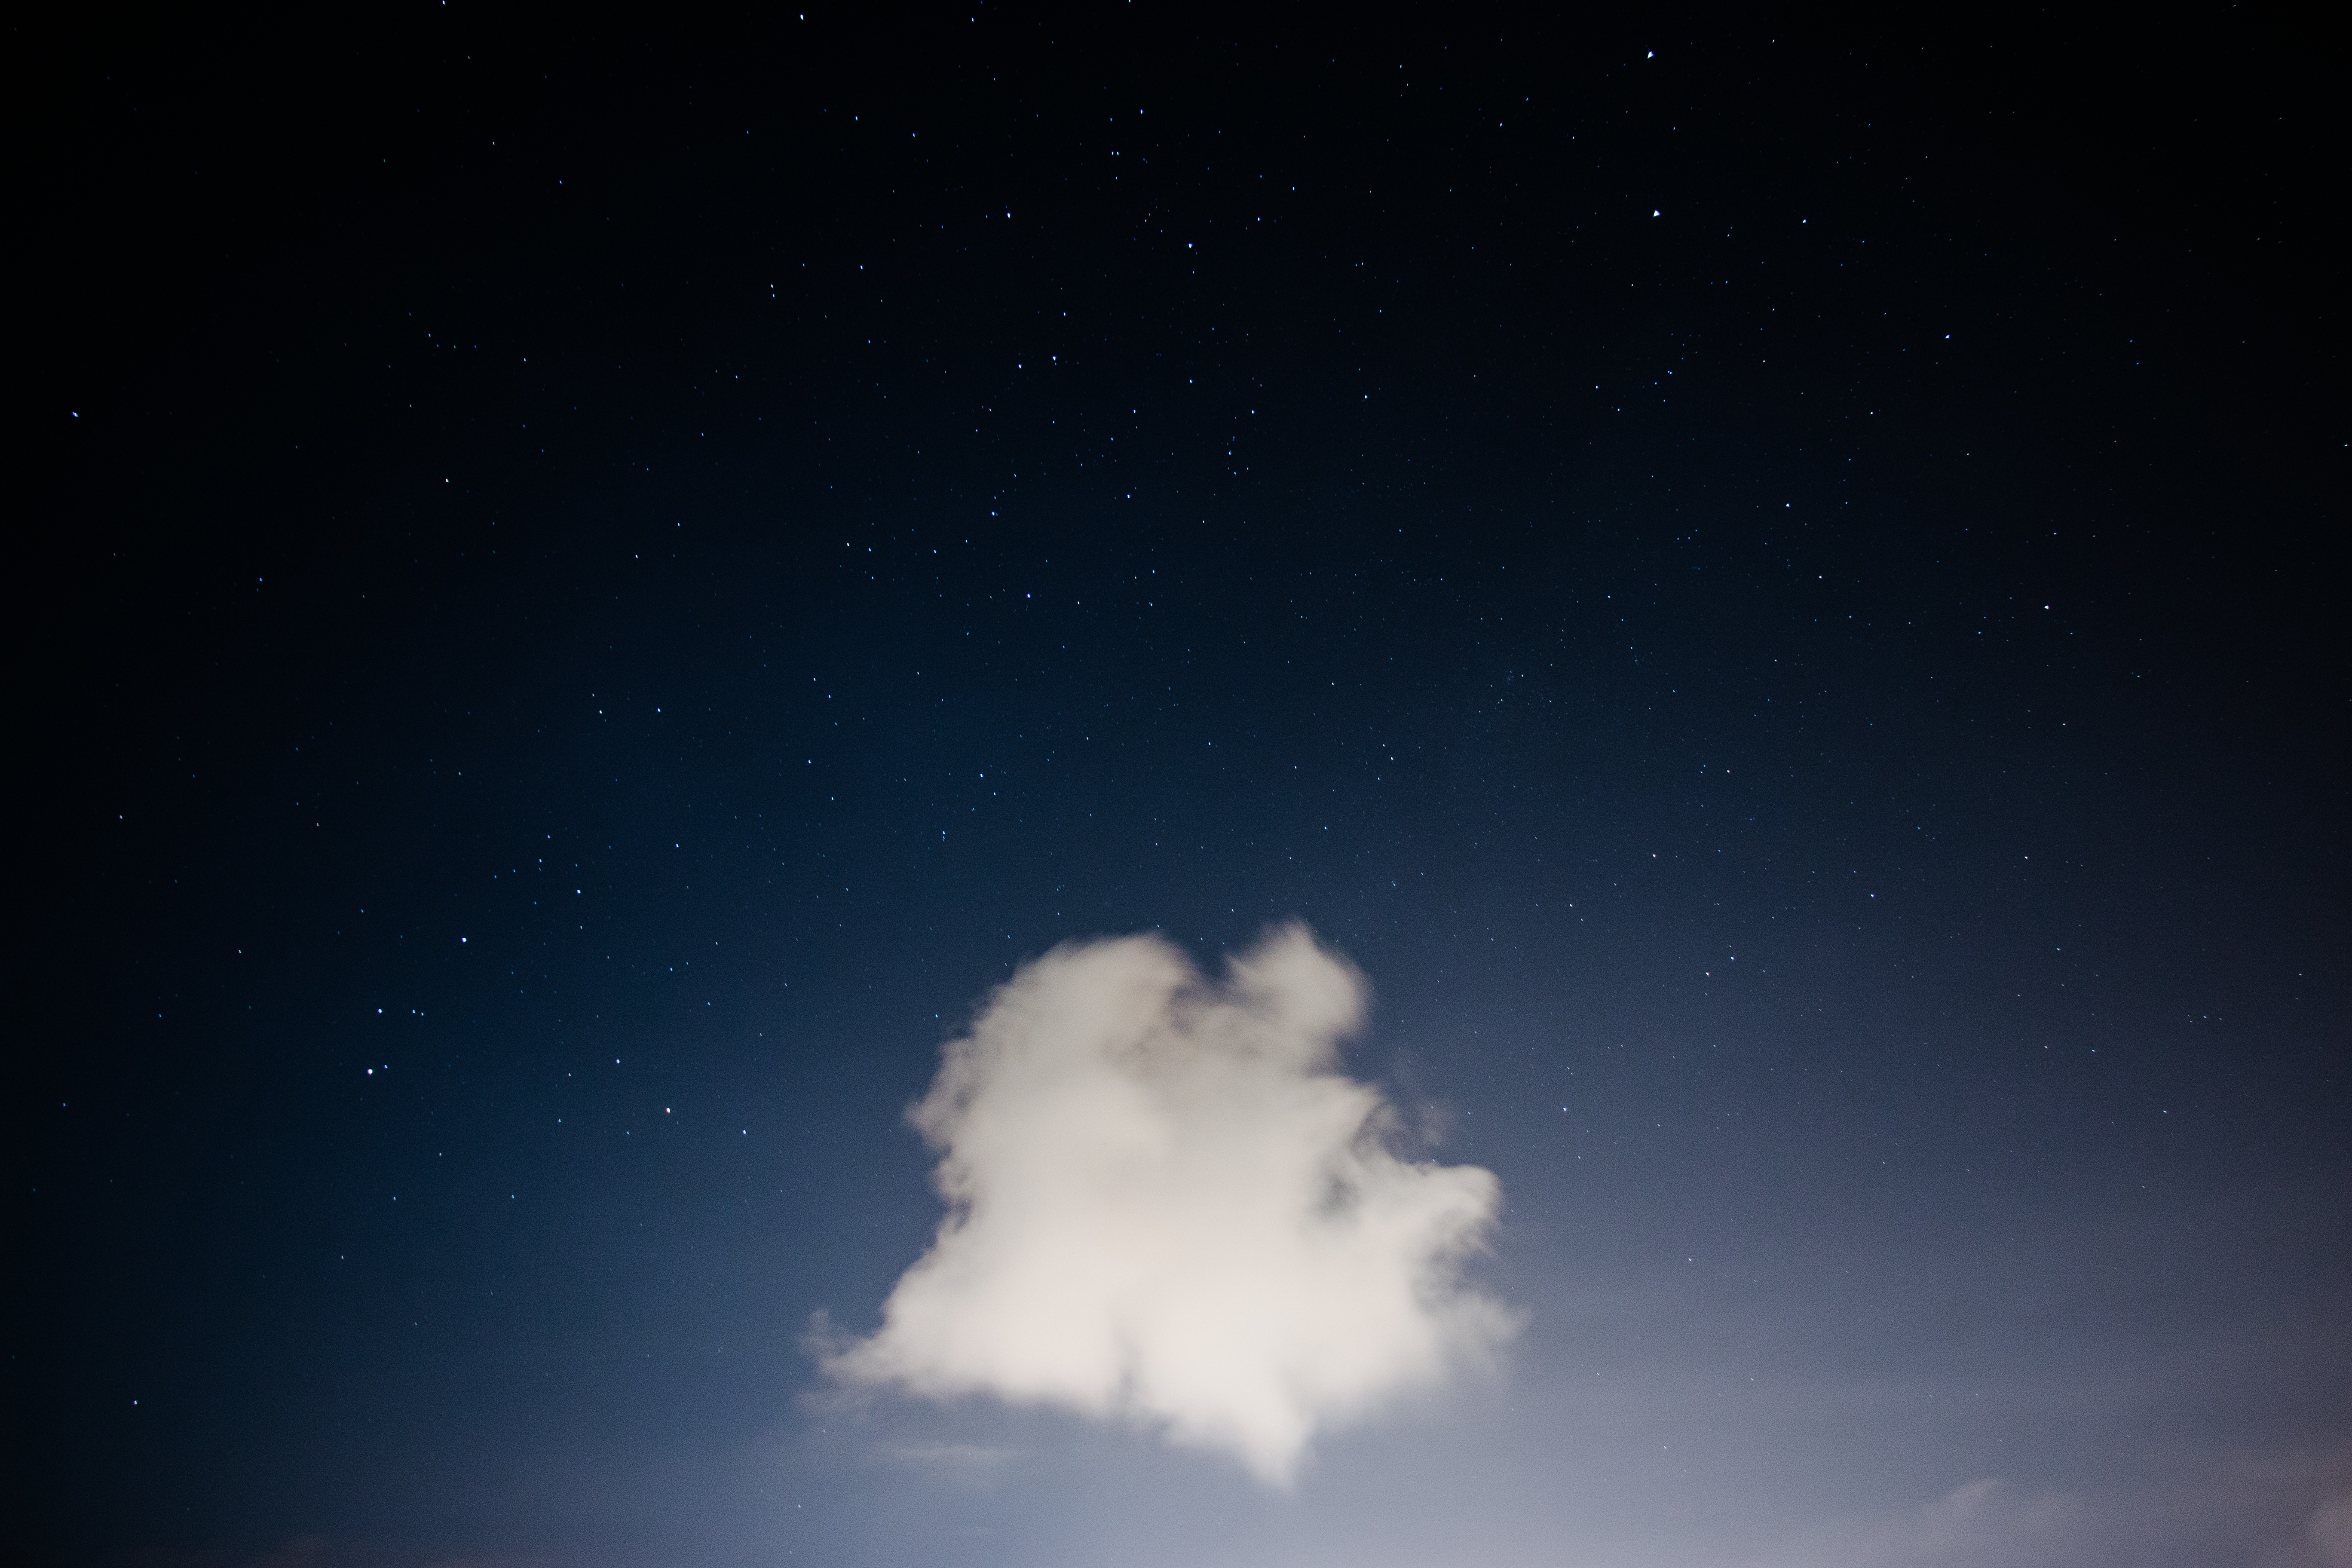
cloud, sky, night, star, atmosphere, dark, space, darkness, blue, outer space, starry, astronomy, stars, astronomical object, atmosphere of earth